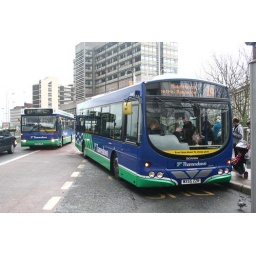
Two Thamesdown buses in their home town; the livery appears new, with green replacing the grey at skirt level